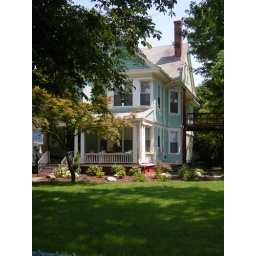
Mint green house by Nica's